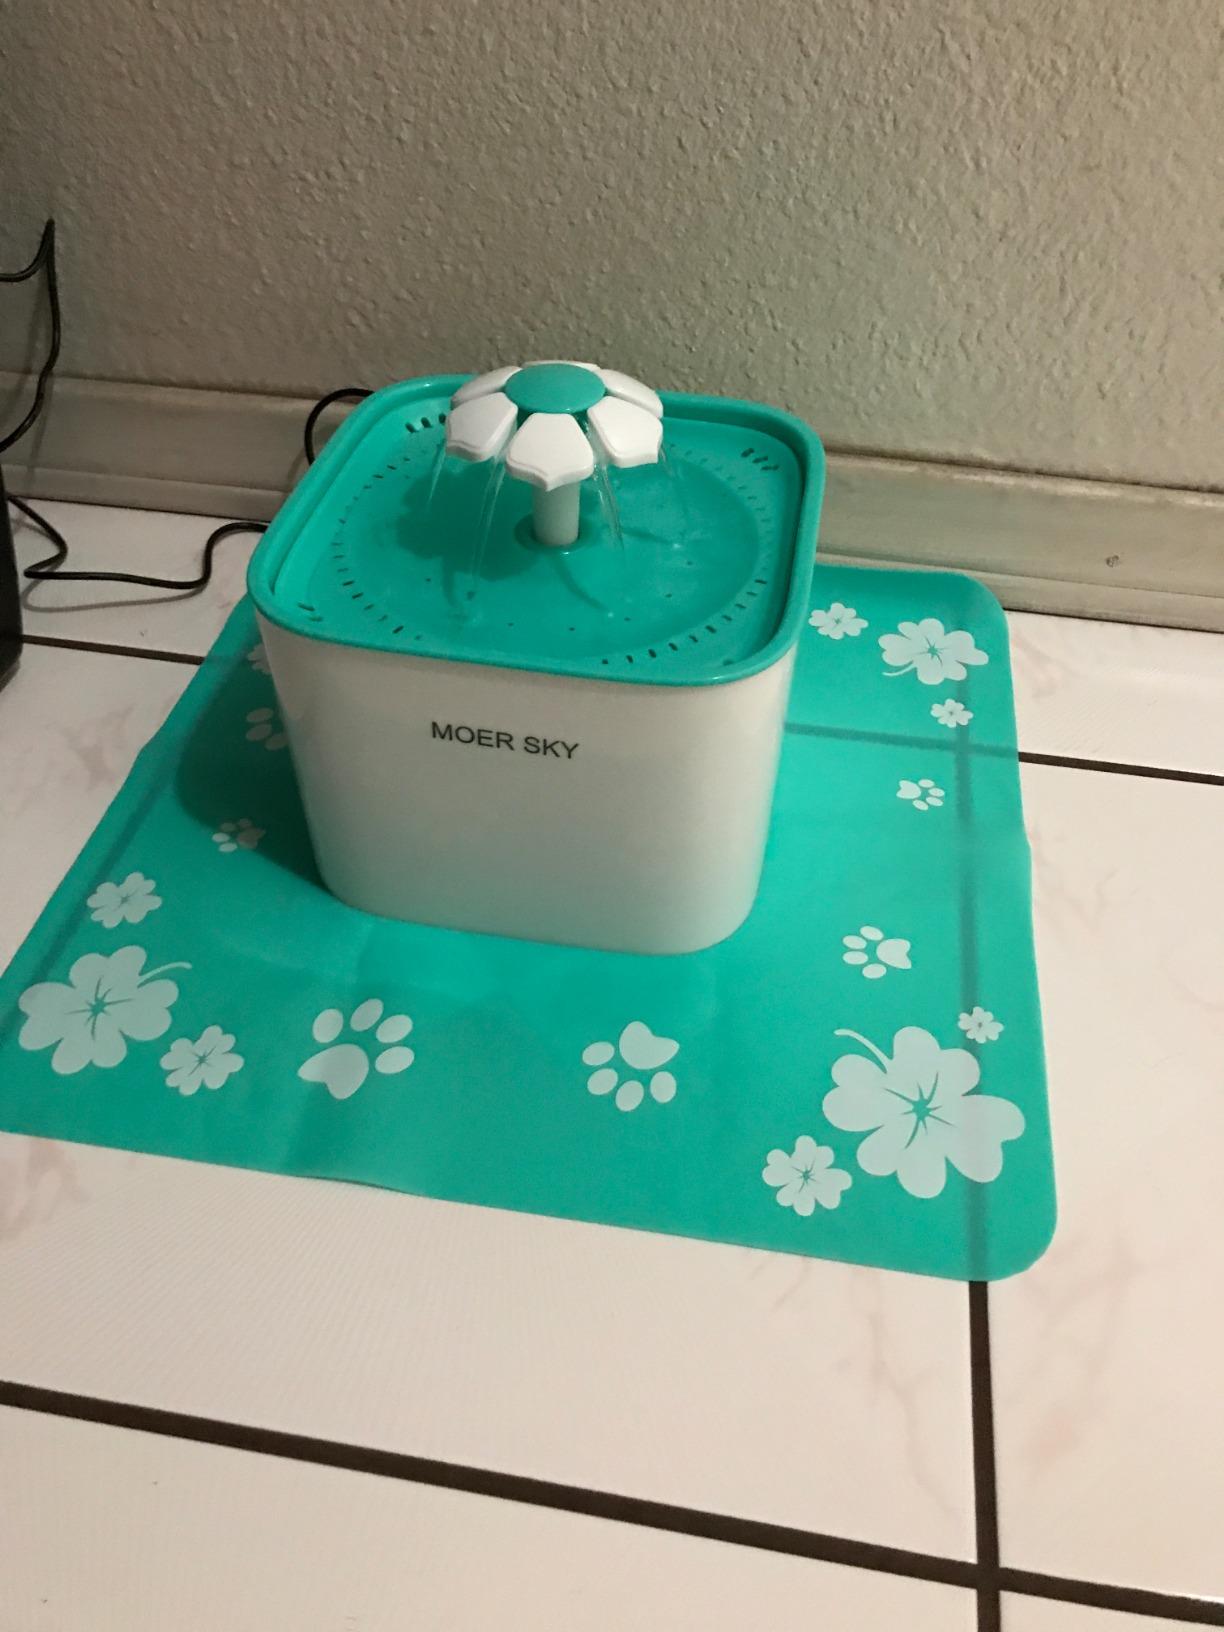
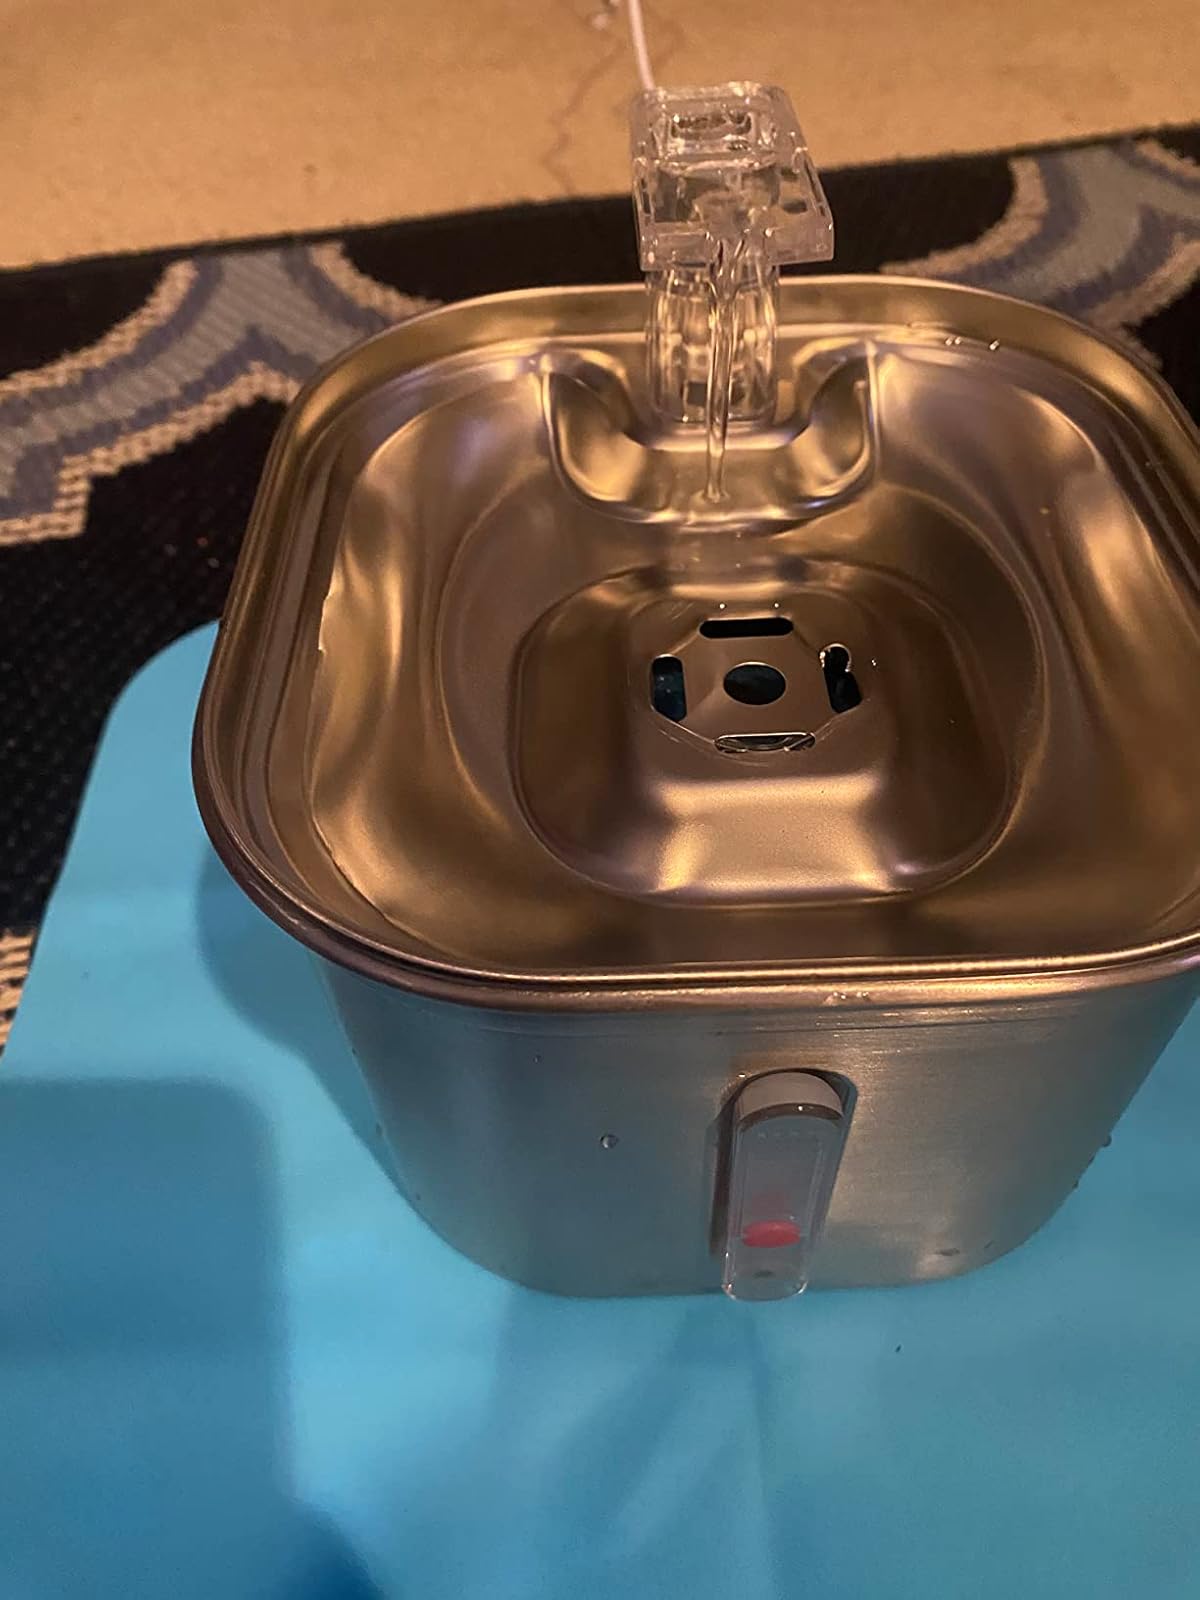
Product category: items_bowl
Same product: no